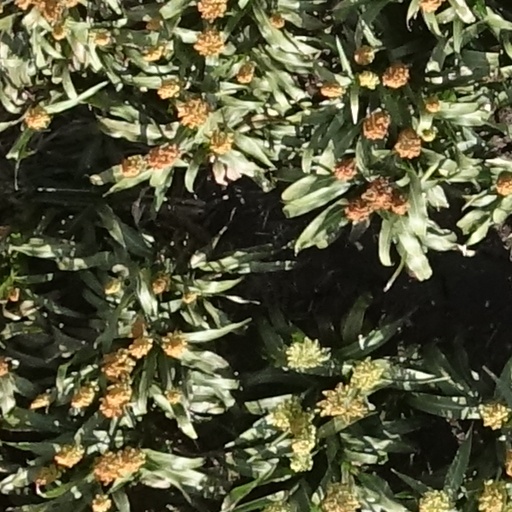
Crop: sorghum